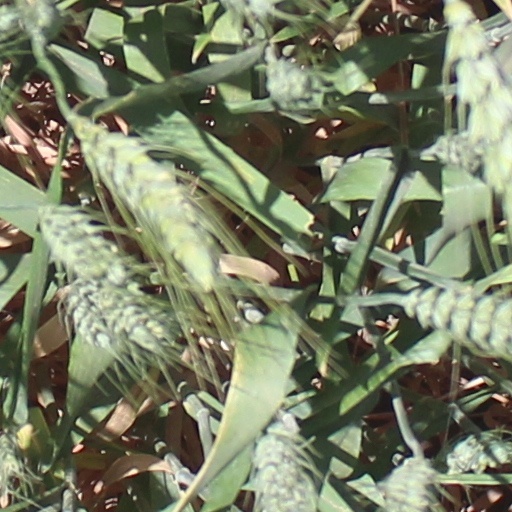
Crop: wheat